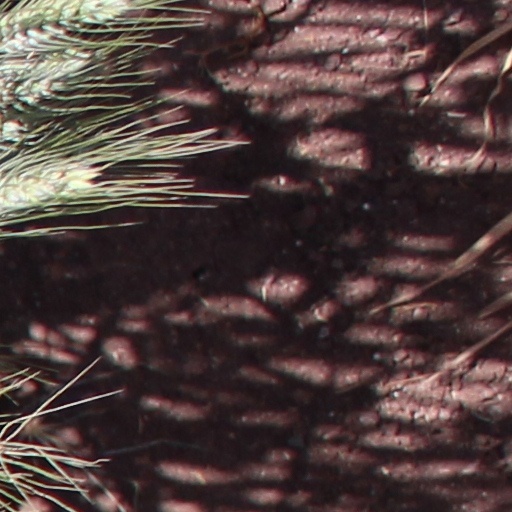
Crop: wheat